Roman art

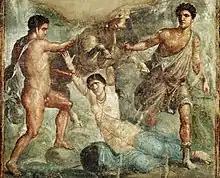
A Roman fresco depicting Amphion and Zethus subject Dirce to the bull (from the House of the Vettii, Pompeii)

Partly because Roman cities were mostly far larger than the Greek city-states in population, and generally less provincial, art in Ancient Rome took on a wider, and sometimes more utilitarian, purpose. Roman culture assimilated many cultures and was for the most part tolerant of the ways of conquered peoples. Roman art was commissioned, displayed, and owned in far greater quantities, and adapted to more uses than in Greek times. Wealthy Romans were more materialistic; they decorated their walls with art, their home with decorative objects, and themselves with fine jewelry.